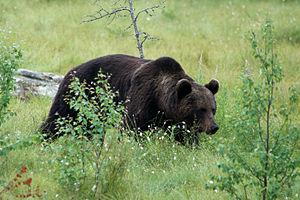
Ours brun sauvage en Finlande Suomi: Karhu Suomessa